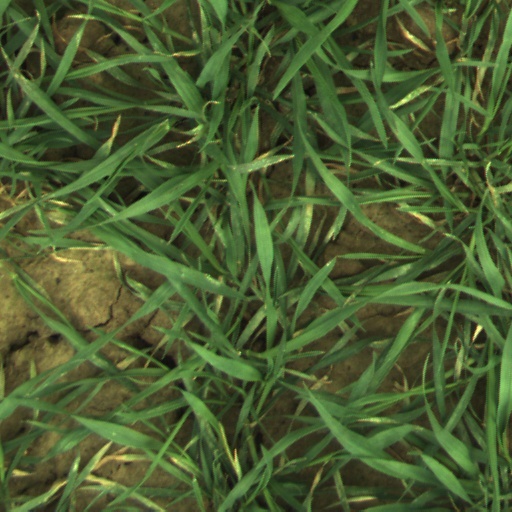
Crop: wheat